Blister beetle

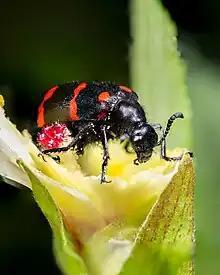
at Mumbai

Blister beetles are beetles of the family Meloidae, so called for their defensive secretion of a blistering agent, cantharidin. About 2,500 species are known worldwide. Many are conspicuous and some are aposematically colored, announcing their toxicity to would-be predators.